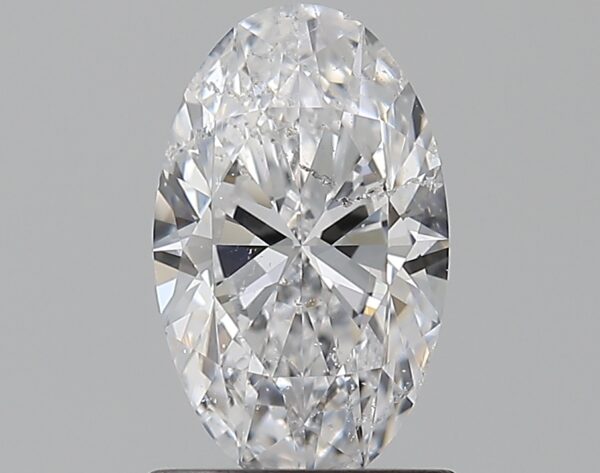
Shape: oval
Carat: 1
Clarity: SI2
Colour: D
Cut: EX
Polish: VG
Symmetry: VG
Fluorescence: N
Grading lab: GIA
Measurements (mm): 8.69 x 5.31 x 3.26